Recettear: An Item Shop's Tale

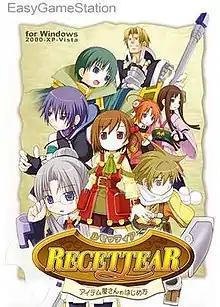
Japanese cover art

is a role-playing game developed by Japanese dōjin maker EasyGameStation for the Windows operating system. The game follows a young girl named Recette, who is charged by the fairy Tear to run an item shop out of her house to pay off the considerable debt her father had accumulated before his mysterious disappearance; the eponymous shop is a portmanteau of the lead characters' names. In the game, the player controls Recette in several areas of gameplay, including bargaining and haggling with clients for goods, and accompanying an adventurer into randomly generated dungeons to acquire goods to sell, with the goal of paying back the debt within a fixed deadline.